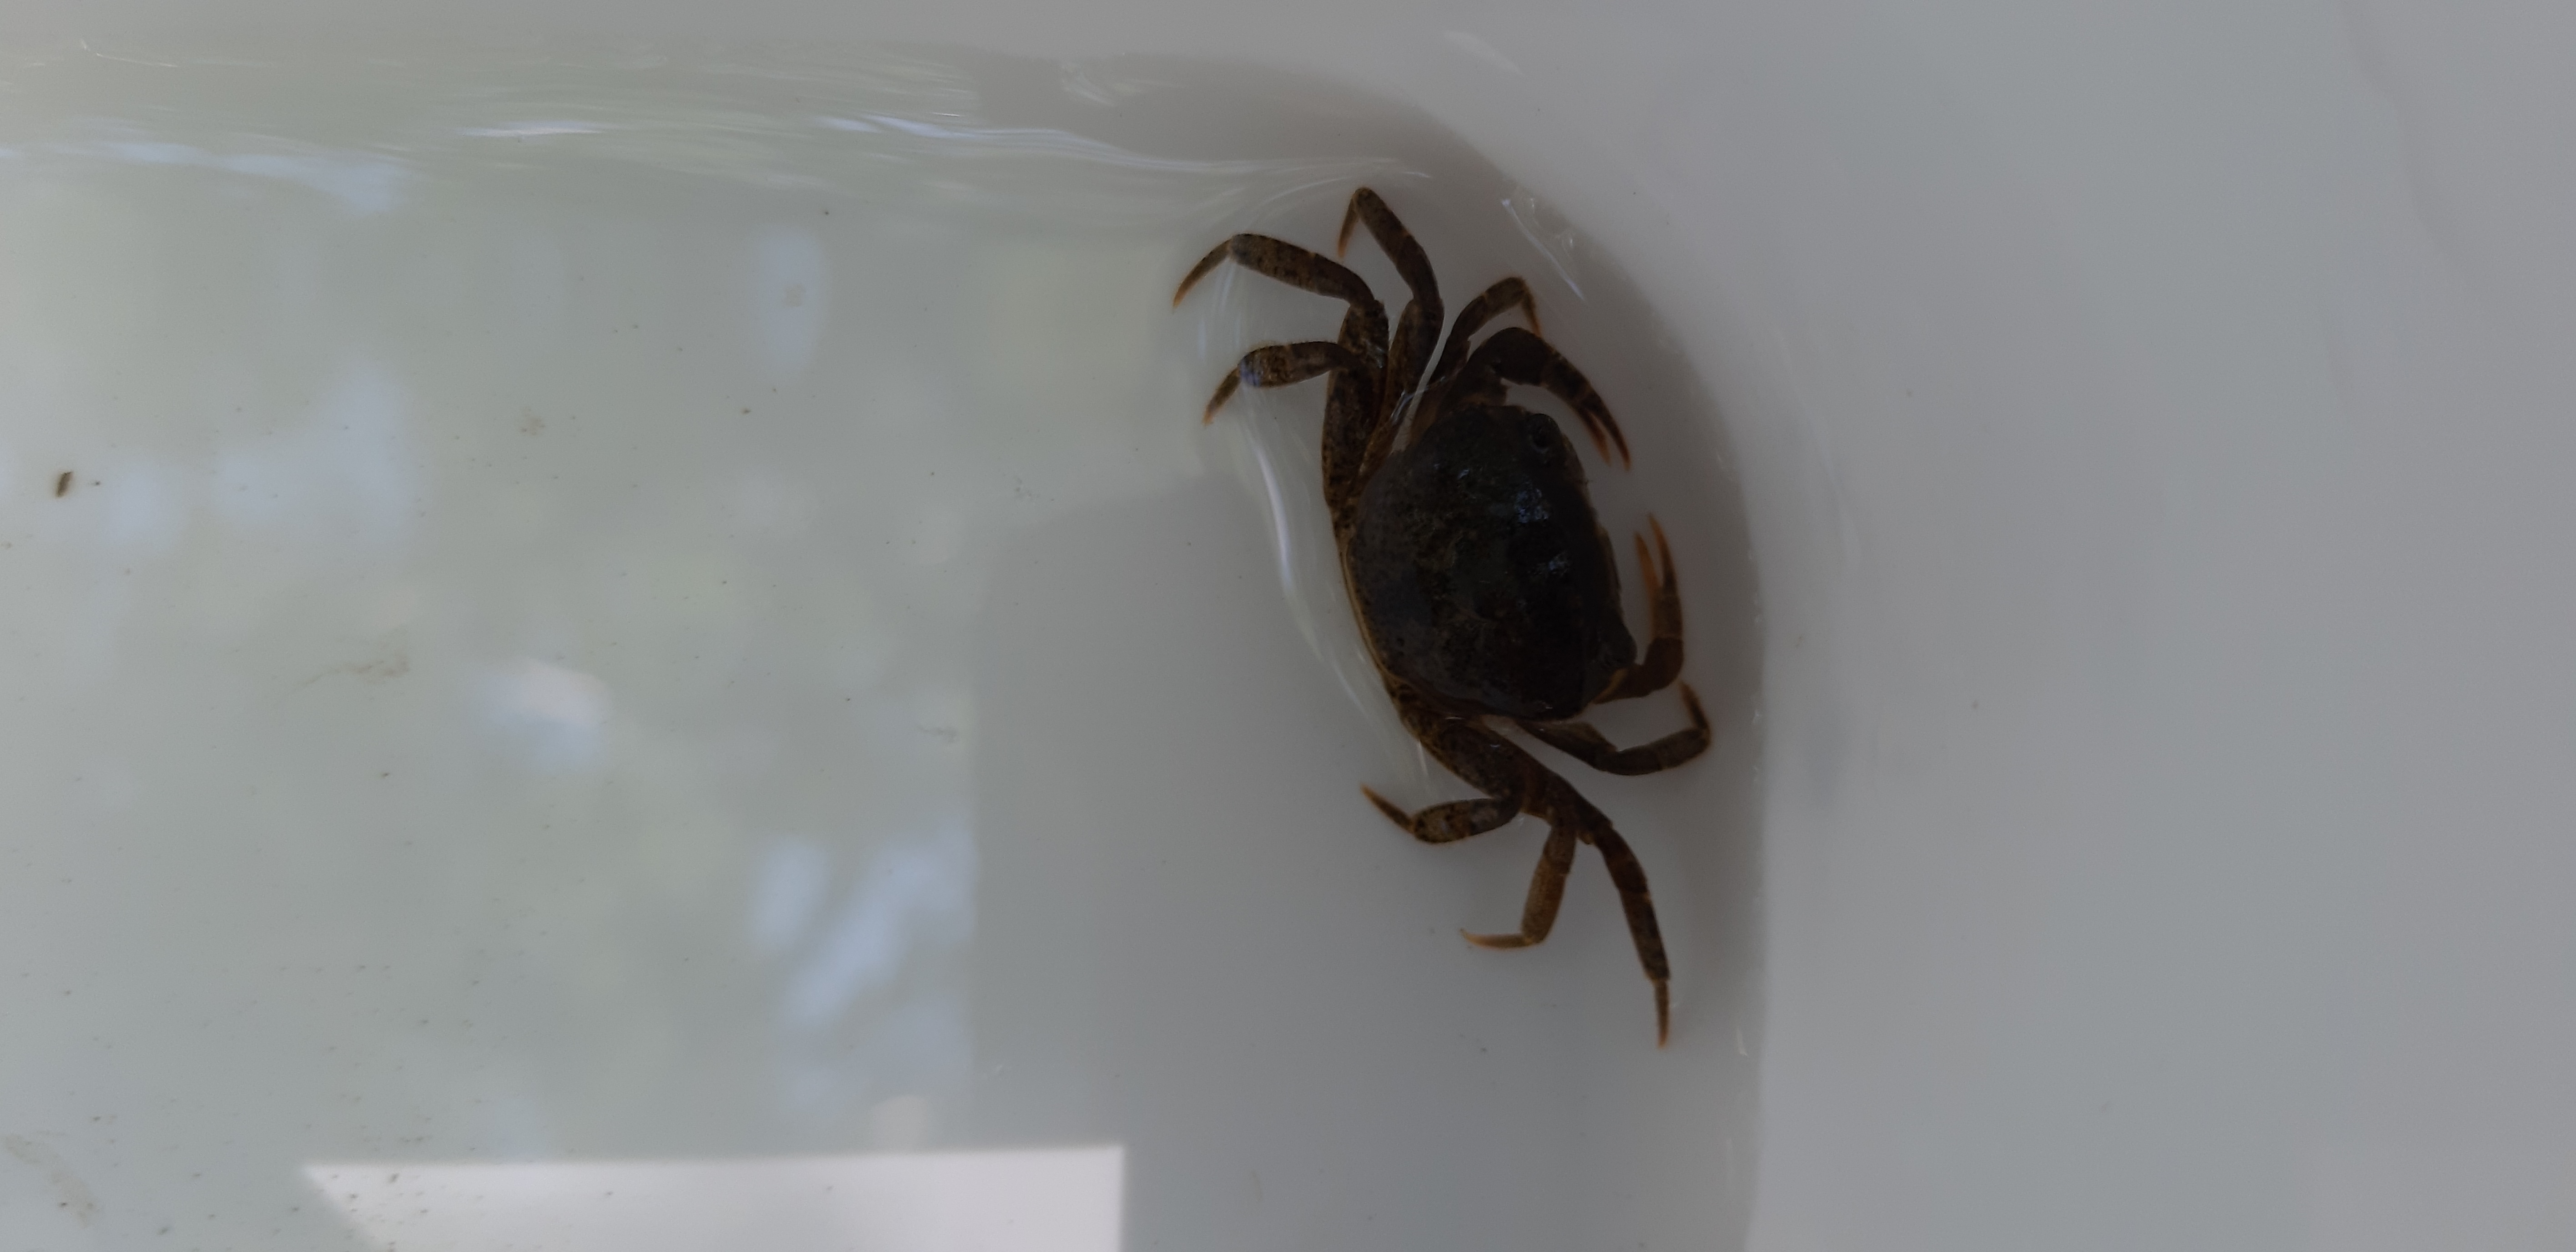
Macroinvertebrate group: crabs_and_shrimps